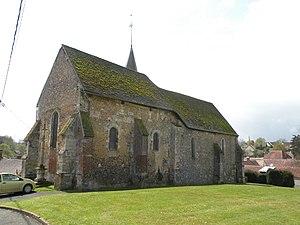
église de Valdampierre
Valdampierre est une commune française située dans le département de l'Oise, en région Hauts-de-France.
Cet article recense les monuments historiques de l'ouest de l'Oise, en France.